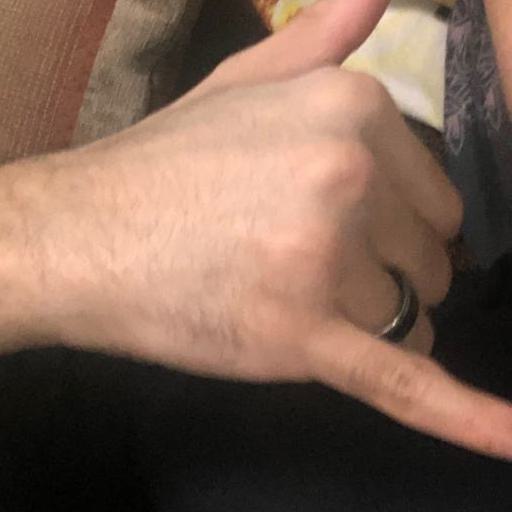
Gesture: call